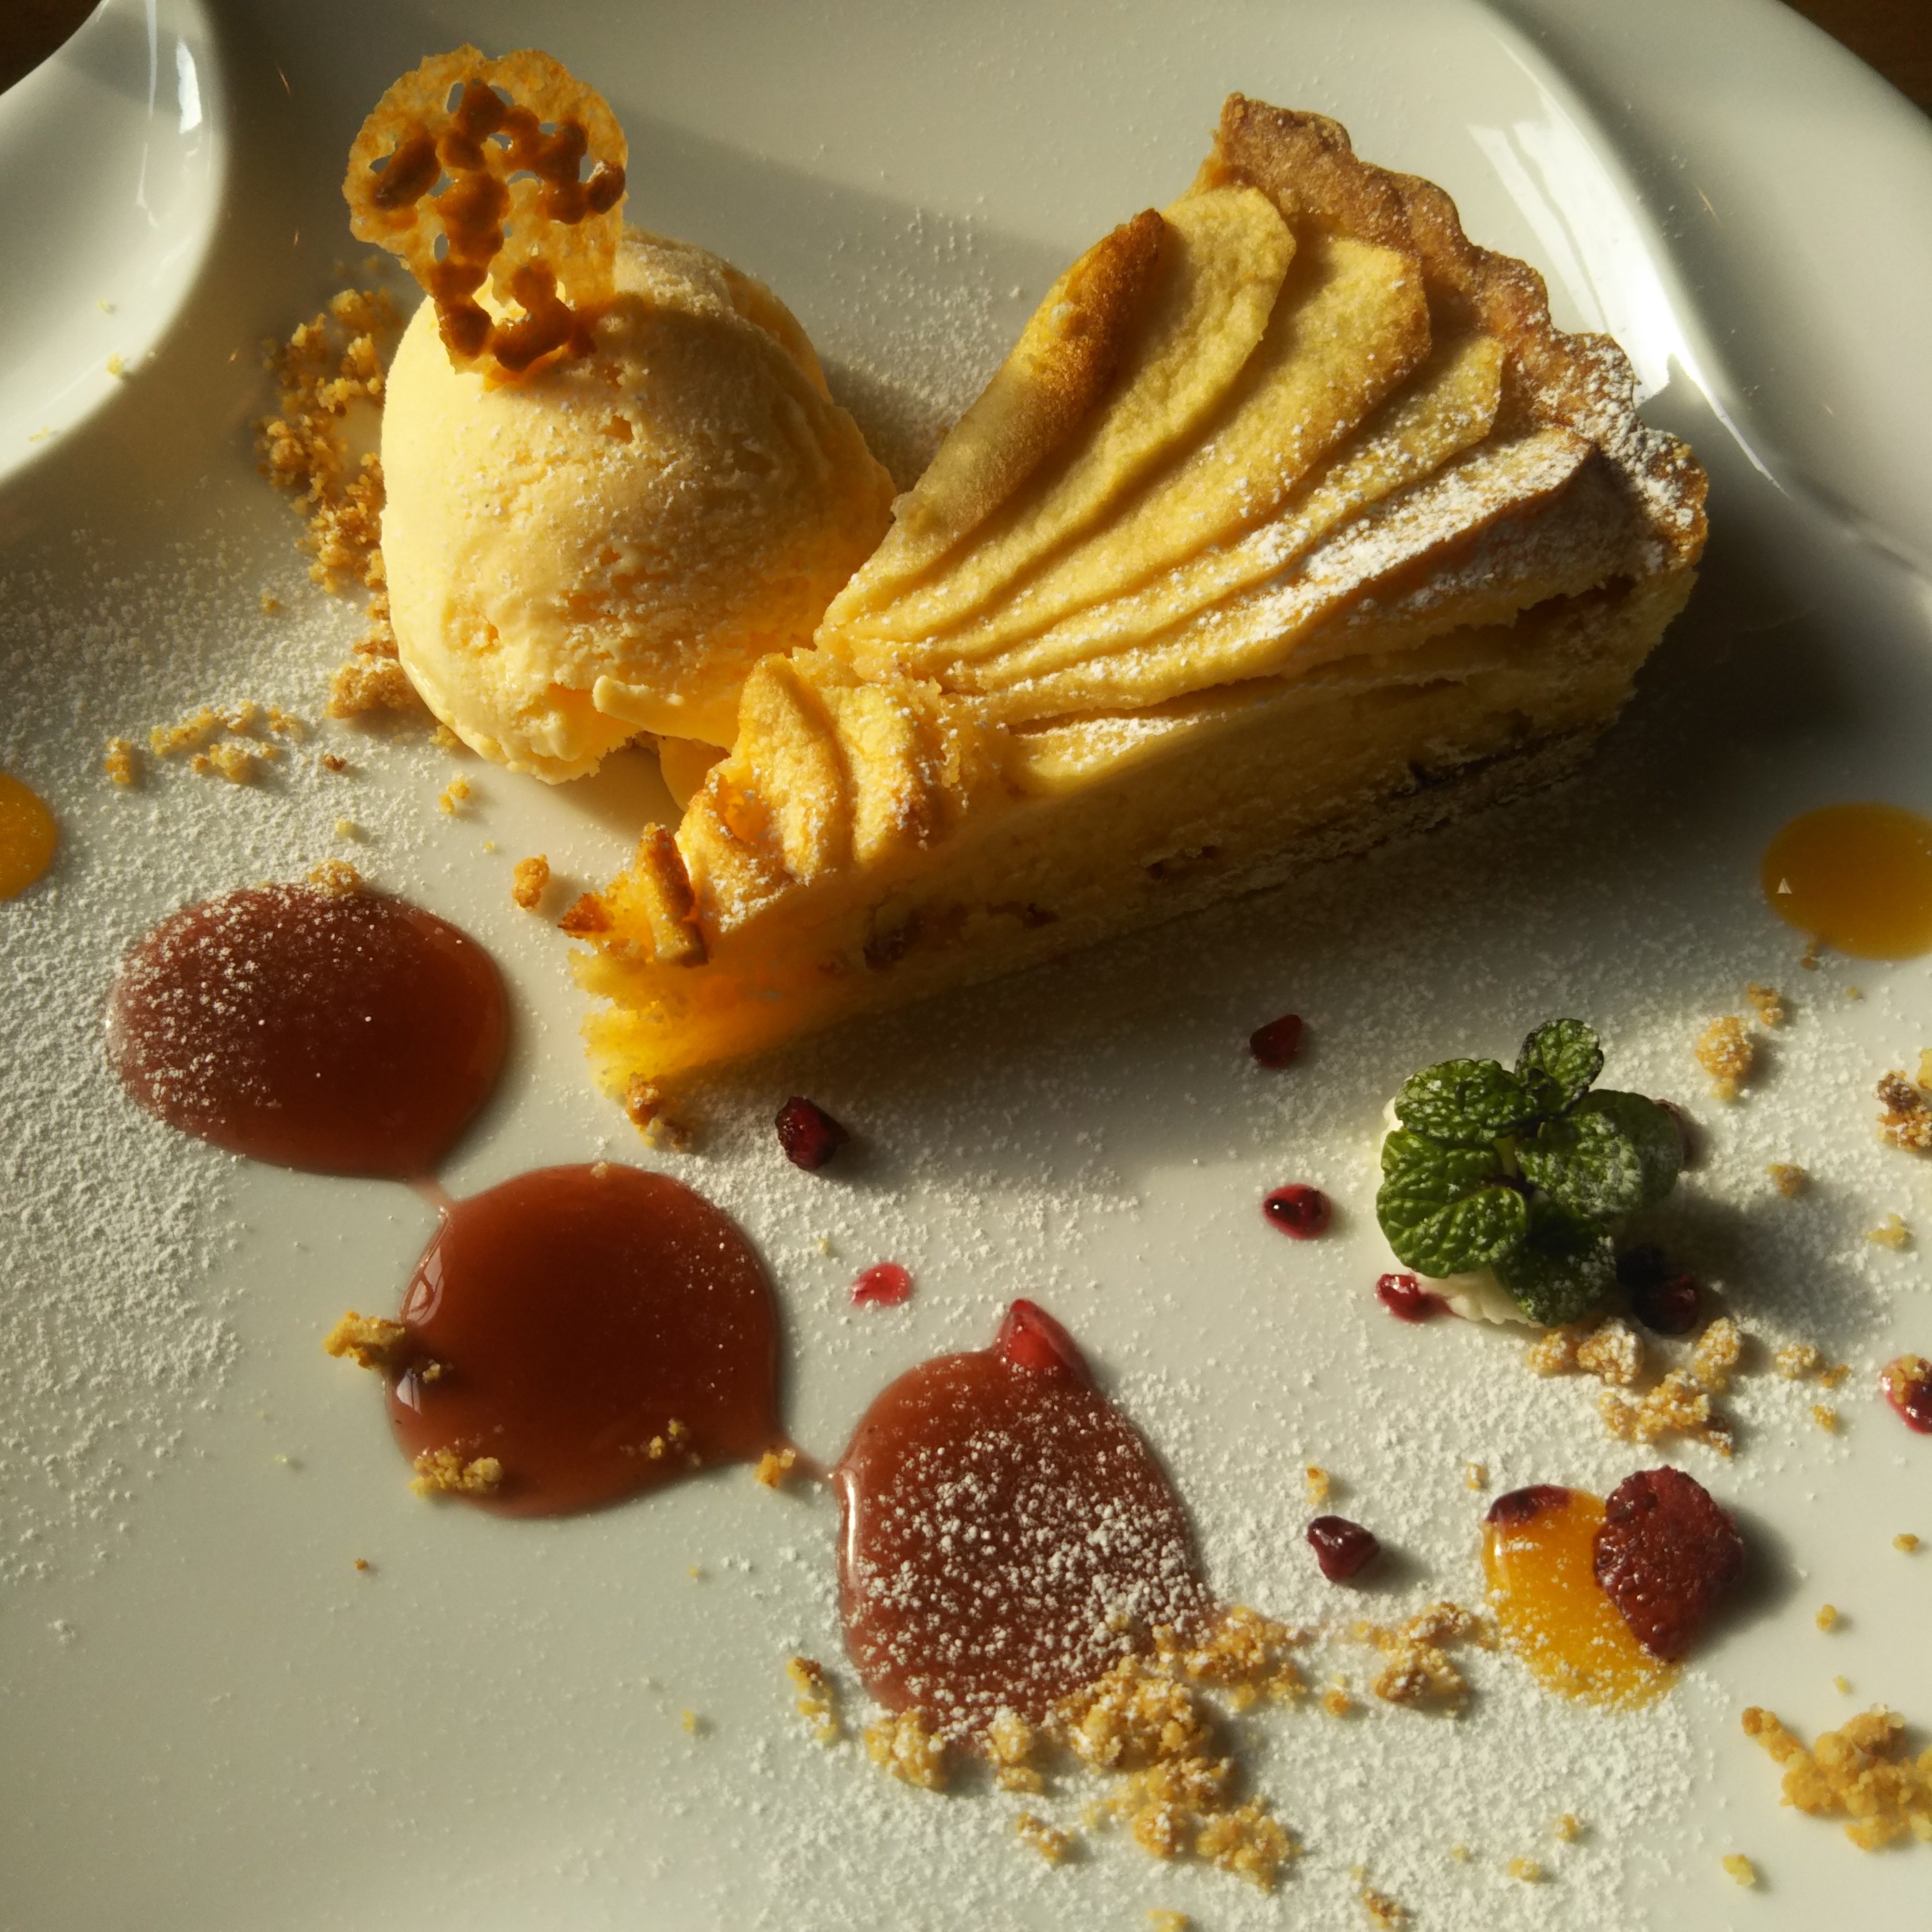
dish, meal, food, produce, breakfast, dessert, cuisine, tart, flavor, suites